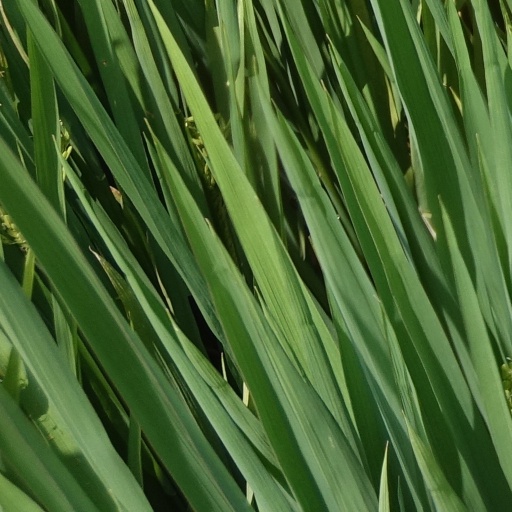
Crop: rice